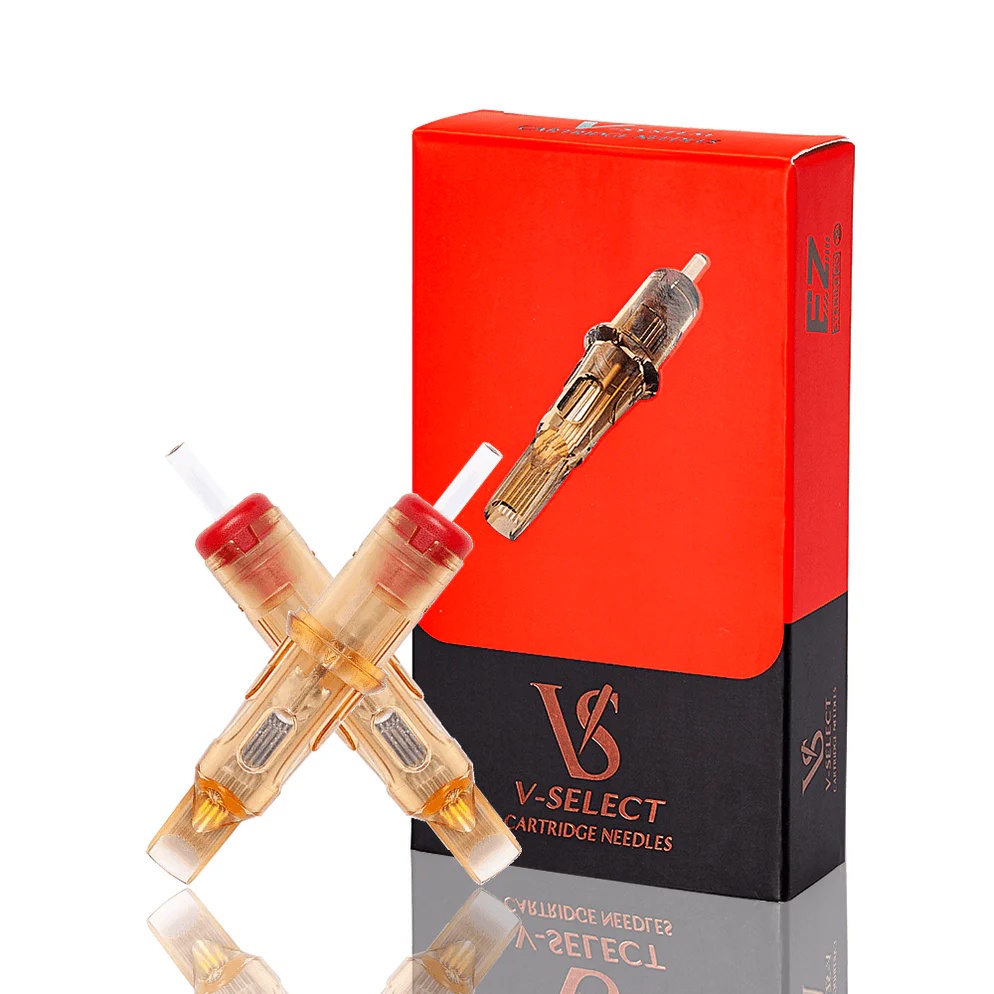
V-Select 7 Curved Magnum Cartridges 20pcs
EZ® V-System Cartridge Needles, V System, V-Select, We Select! Developed by EZ Tattooing with a unique style stabilizing system, these are the ideal tools for creating body art tattoos. Safety Membrane V drive System Stable premium fine needles 100% EQ Gas Sterilized and individually packaged. Needle made of surgical stainless steel Medical grade plastic Great Ink flow Pack of 20 cartridge needles V-system Safety Membrane Safety First with EZ® V-System Cartridge Needles At EZ®, safety comes first. Our V-System Cartridge Needles proudly incorporate silicone Elastic Membrane technology, preventing ink backflow into tattoo machine motor housings, ensuring a safe and hygienic environment for your work. Elastic Membrane & Precise Positioning System Powered by the V-System, V-Select Cartridges feature a precision positioning system and elastic membrane, delivering exceptional performance for tattooing. The tension-balanced membrane ensures smooth and optimal saturation with each hit, providing consistent results on the skin. V-Select's exclusive precise positioning system minimizes needle vibration, enhancing precision and allowing you to create precise movements and intricate details with ease. Ink Flow Evolution Now, with the V system, the potential ink splash problem has been 75% reduced and the new (whole round) cartridge shell design will provide an extra 20% ink storage. Plus, the refined tips enhanced on the ink dispersion to optimize the saturation on the skin. More ink goes to the skin and less ink being wasted. Compatibility: V-SELECT CARTRIDGES are compatible with the most popular machines, making them a versatile choice for artists.
Brand: cosmeticink
Category: Business & Industrial > Piercing & Tattooing > Tattooing Supplies > Tattooing Needles > Curved Magnum Tattooing Needles